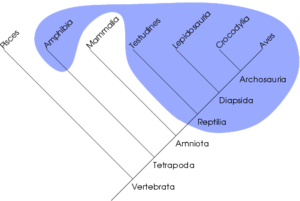
Polyfyletisk gruppe
Kladogram over en polyfyletisk gruppe
En polyfyletisk gruppe betegner inden for fylogenetisk systematik en gruppe organismer, som indeholder nogle, men ikke alle efterkommere af flere stamformer. Et eksempel på en polyfyletisk gruppe er 'dyr med vinger': Flagermus, fugle, flyveøgler og insekter har alle vinger, selv om de ikke er i familie med hinanden, og de vil derfor tilsammen udgøre en polyfyletisk gruppe. Den praktiske betydning er, at vinger er udviklet flere gange.